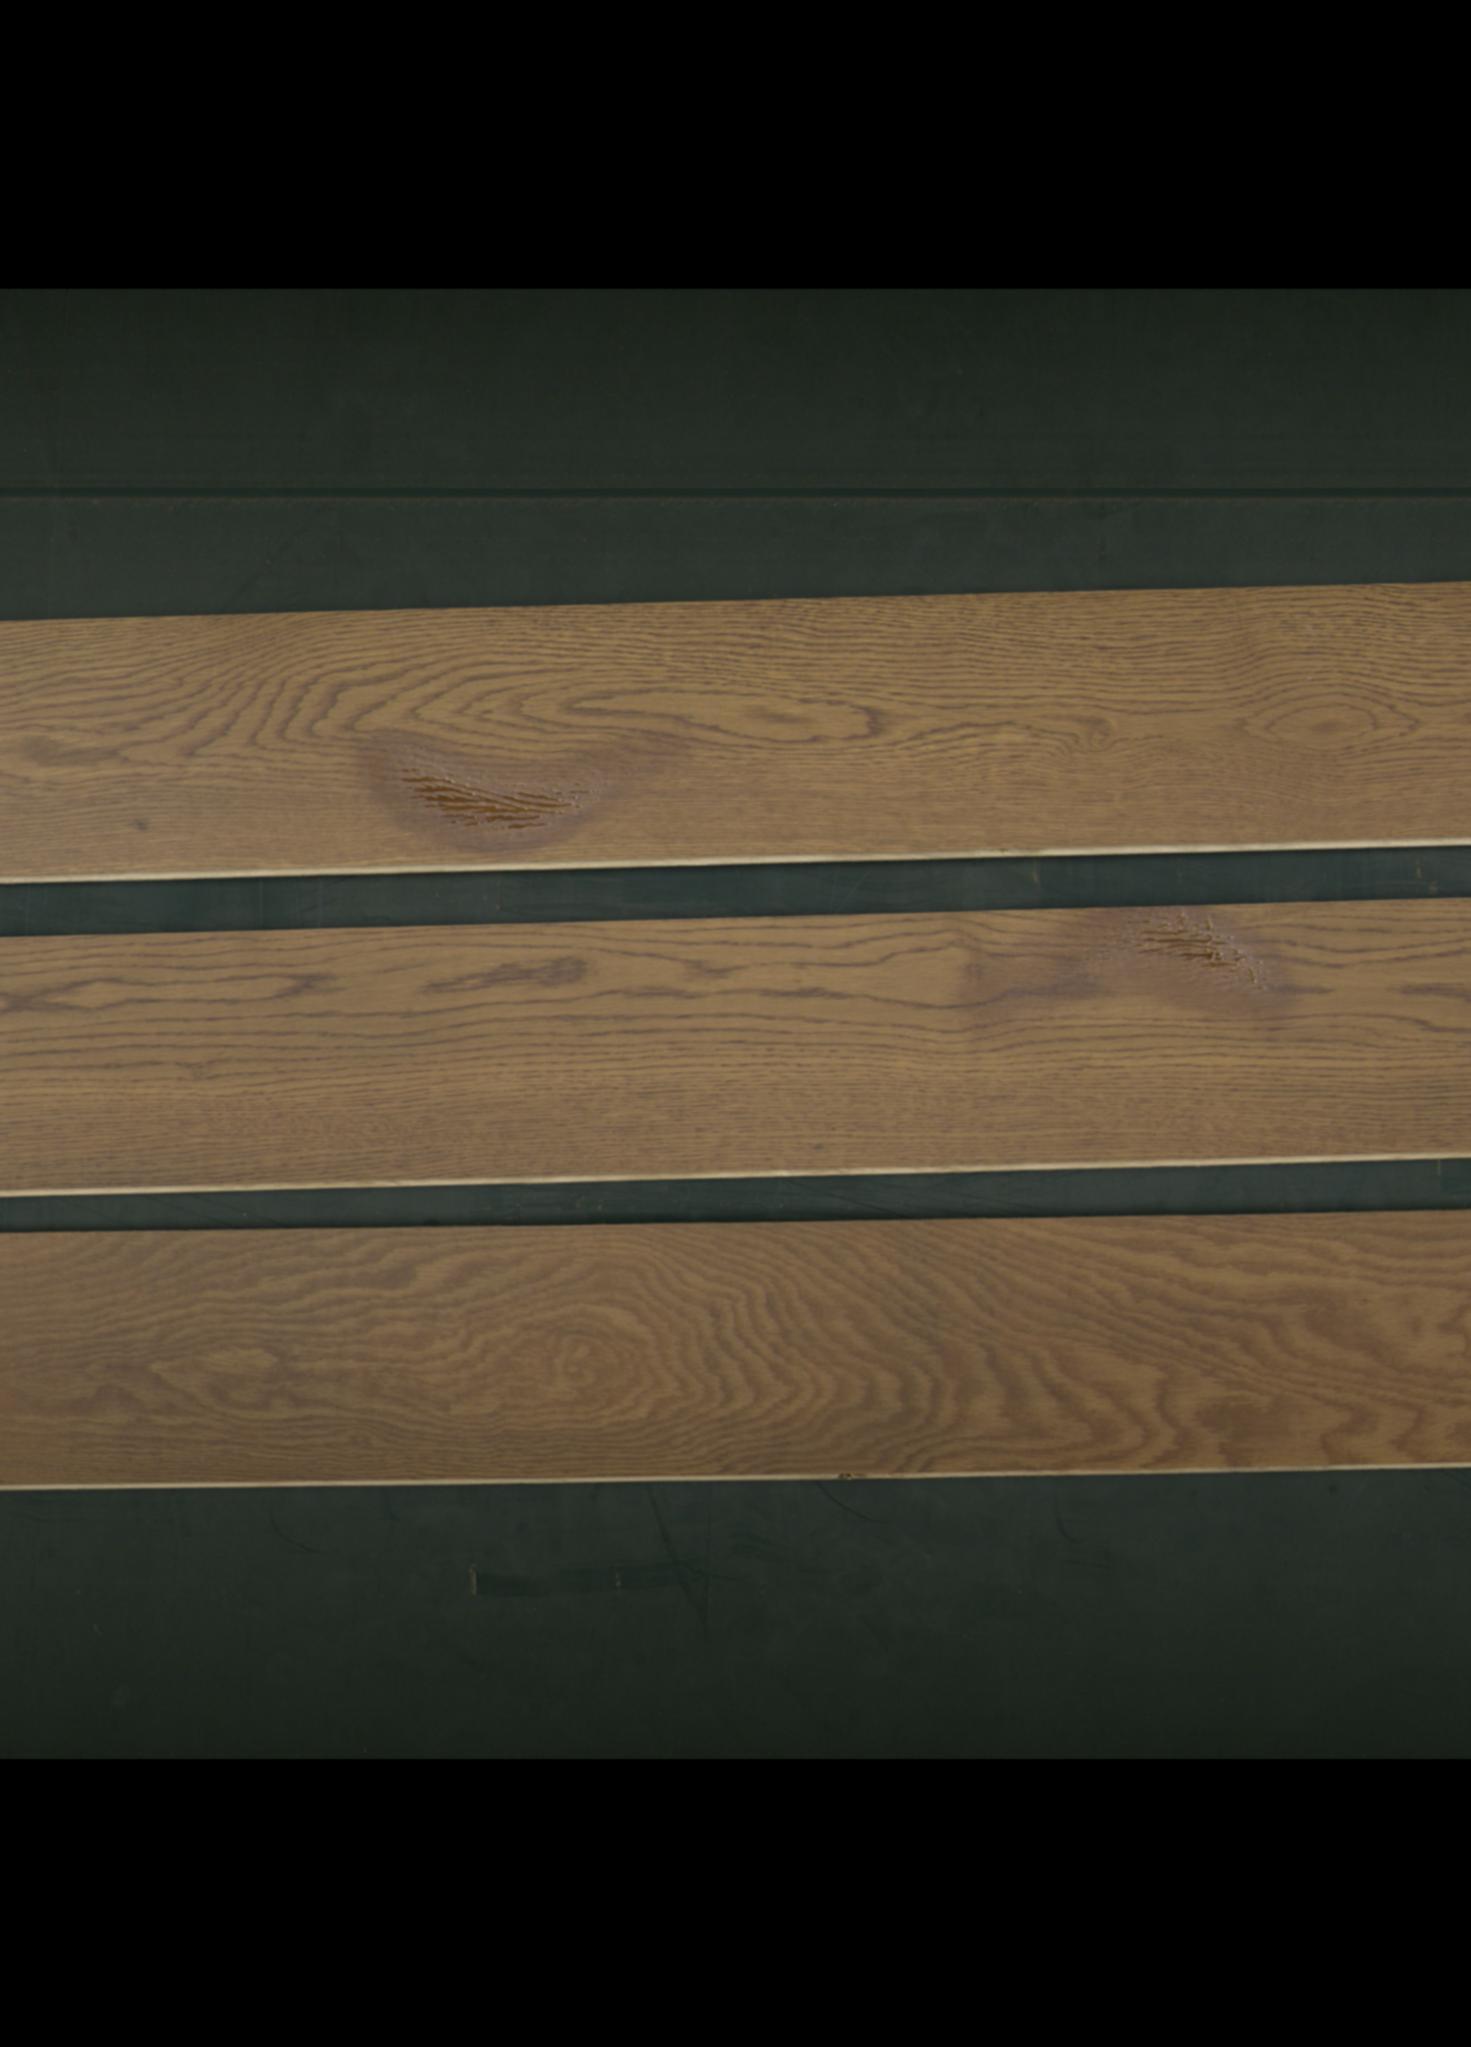
Label: mixers